Charlie Nagreen

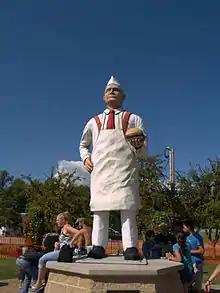
Hamburger Charlie Statue

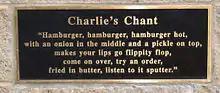
Plaque showing Charlie's chant on Hamburger Charlie statue in Seymour, Wisconsin

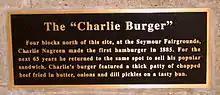
Plaque showing The Charlie Burger on Hamburger Charlie statue in Seymour, Wisconsin

Born in Hortonville, Wisconsin, Nagreen was a 15-year-old vendor at the 1885 Seymour Fair. After not experiencing success selling meatballs, he had an idea. Knowing that the visitors to the fair would be hungry after gazing at the exhibits but would not be able to walk and eat, he smashed a meatball and placed it between two slices of bread. His idea was a success, and he returned every year until his death in Appleton, Wisconsin, in 1951.